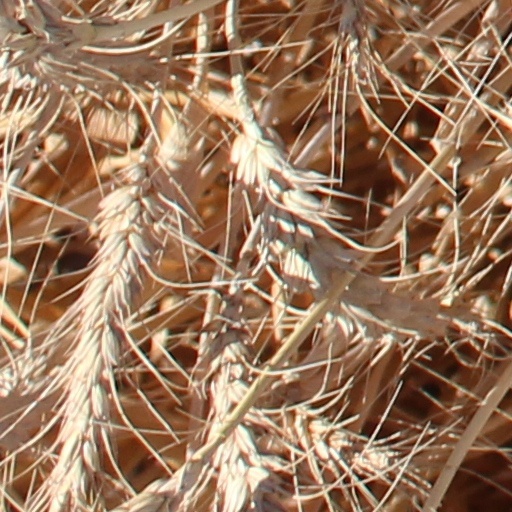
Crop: wheat